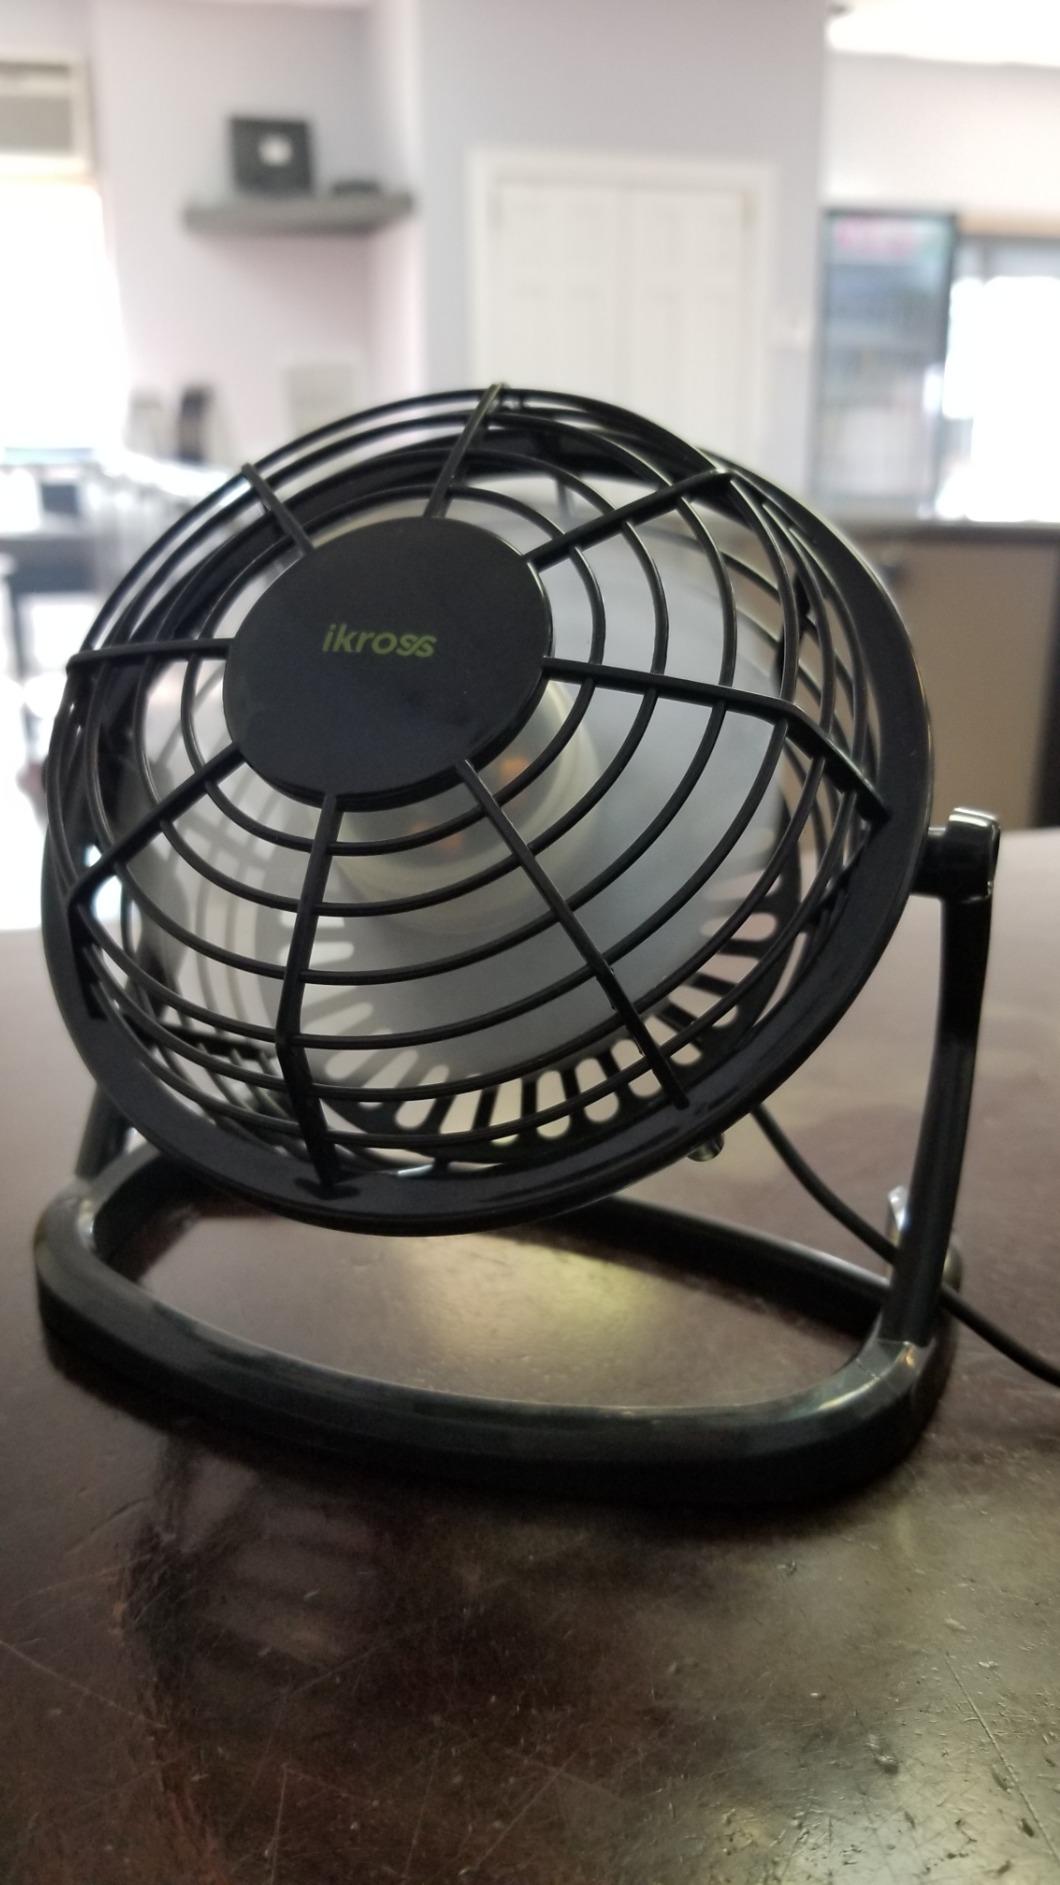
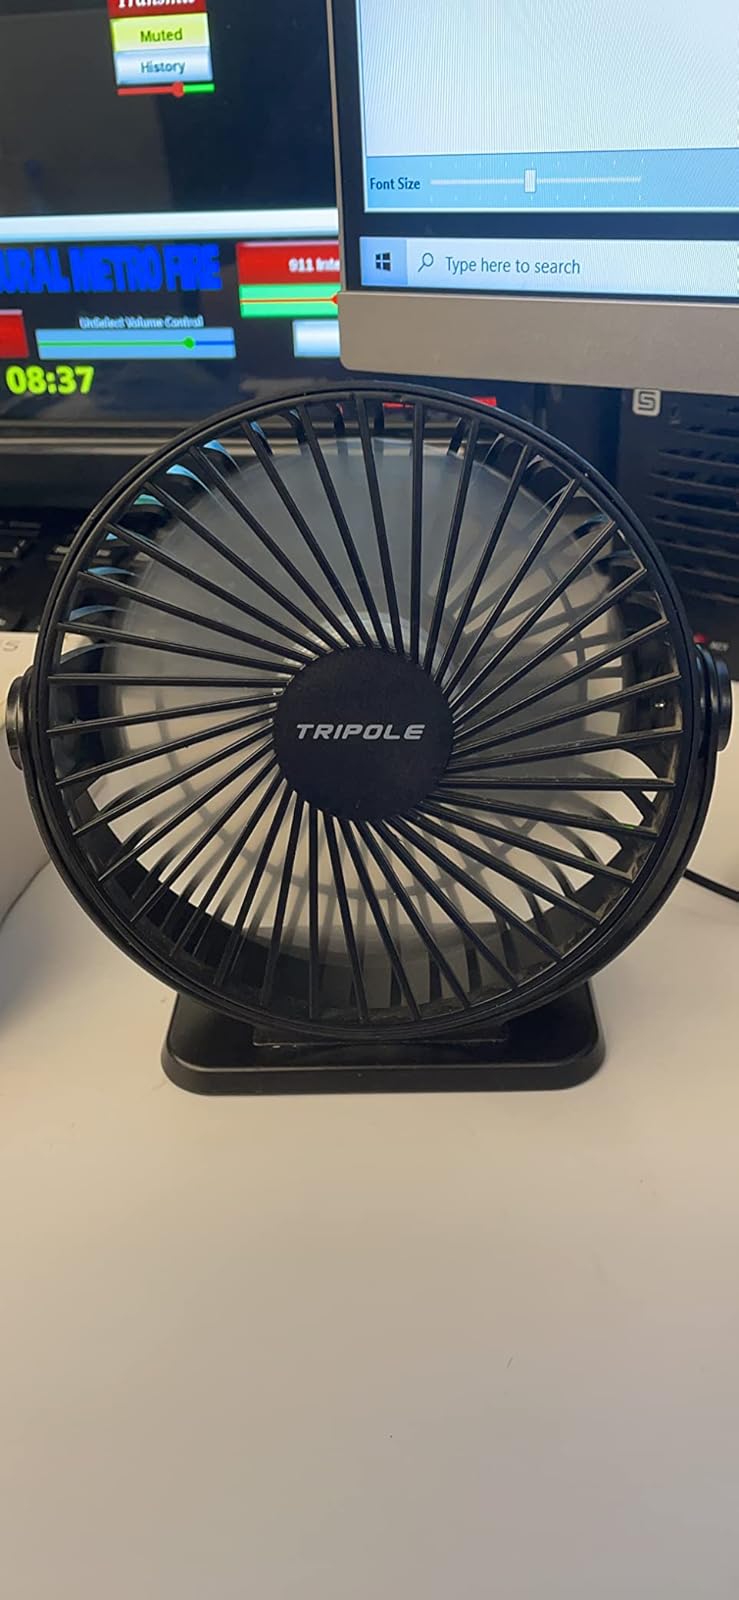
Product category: fan
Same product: no